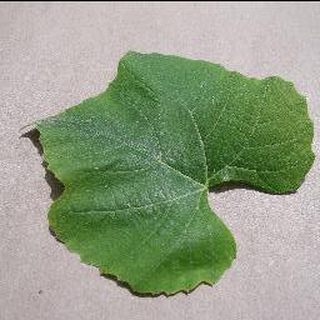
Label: healthy_grape